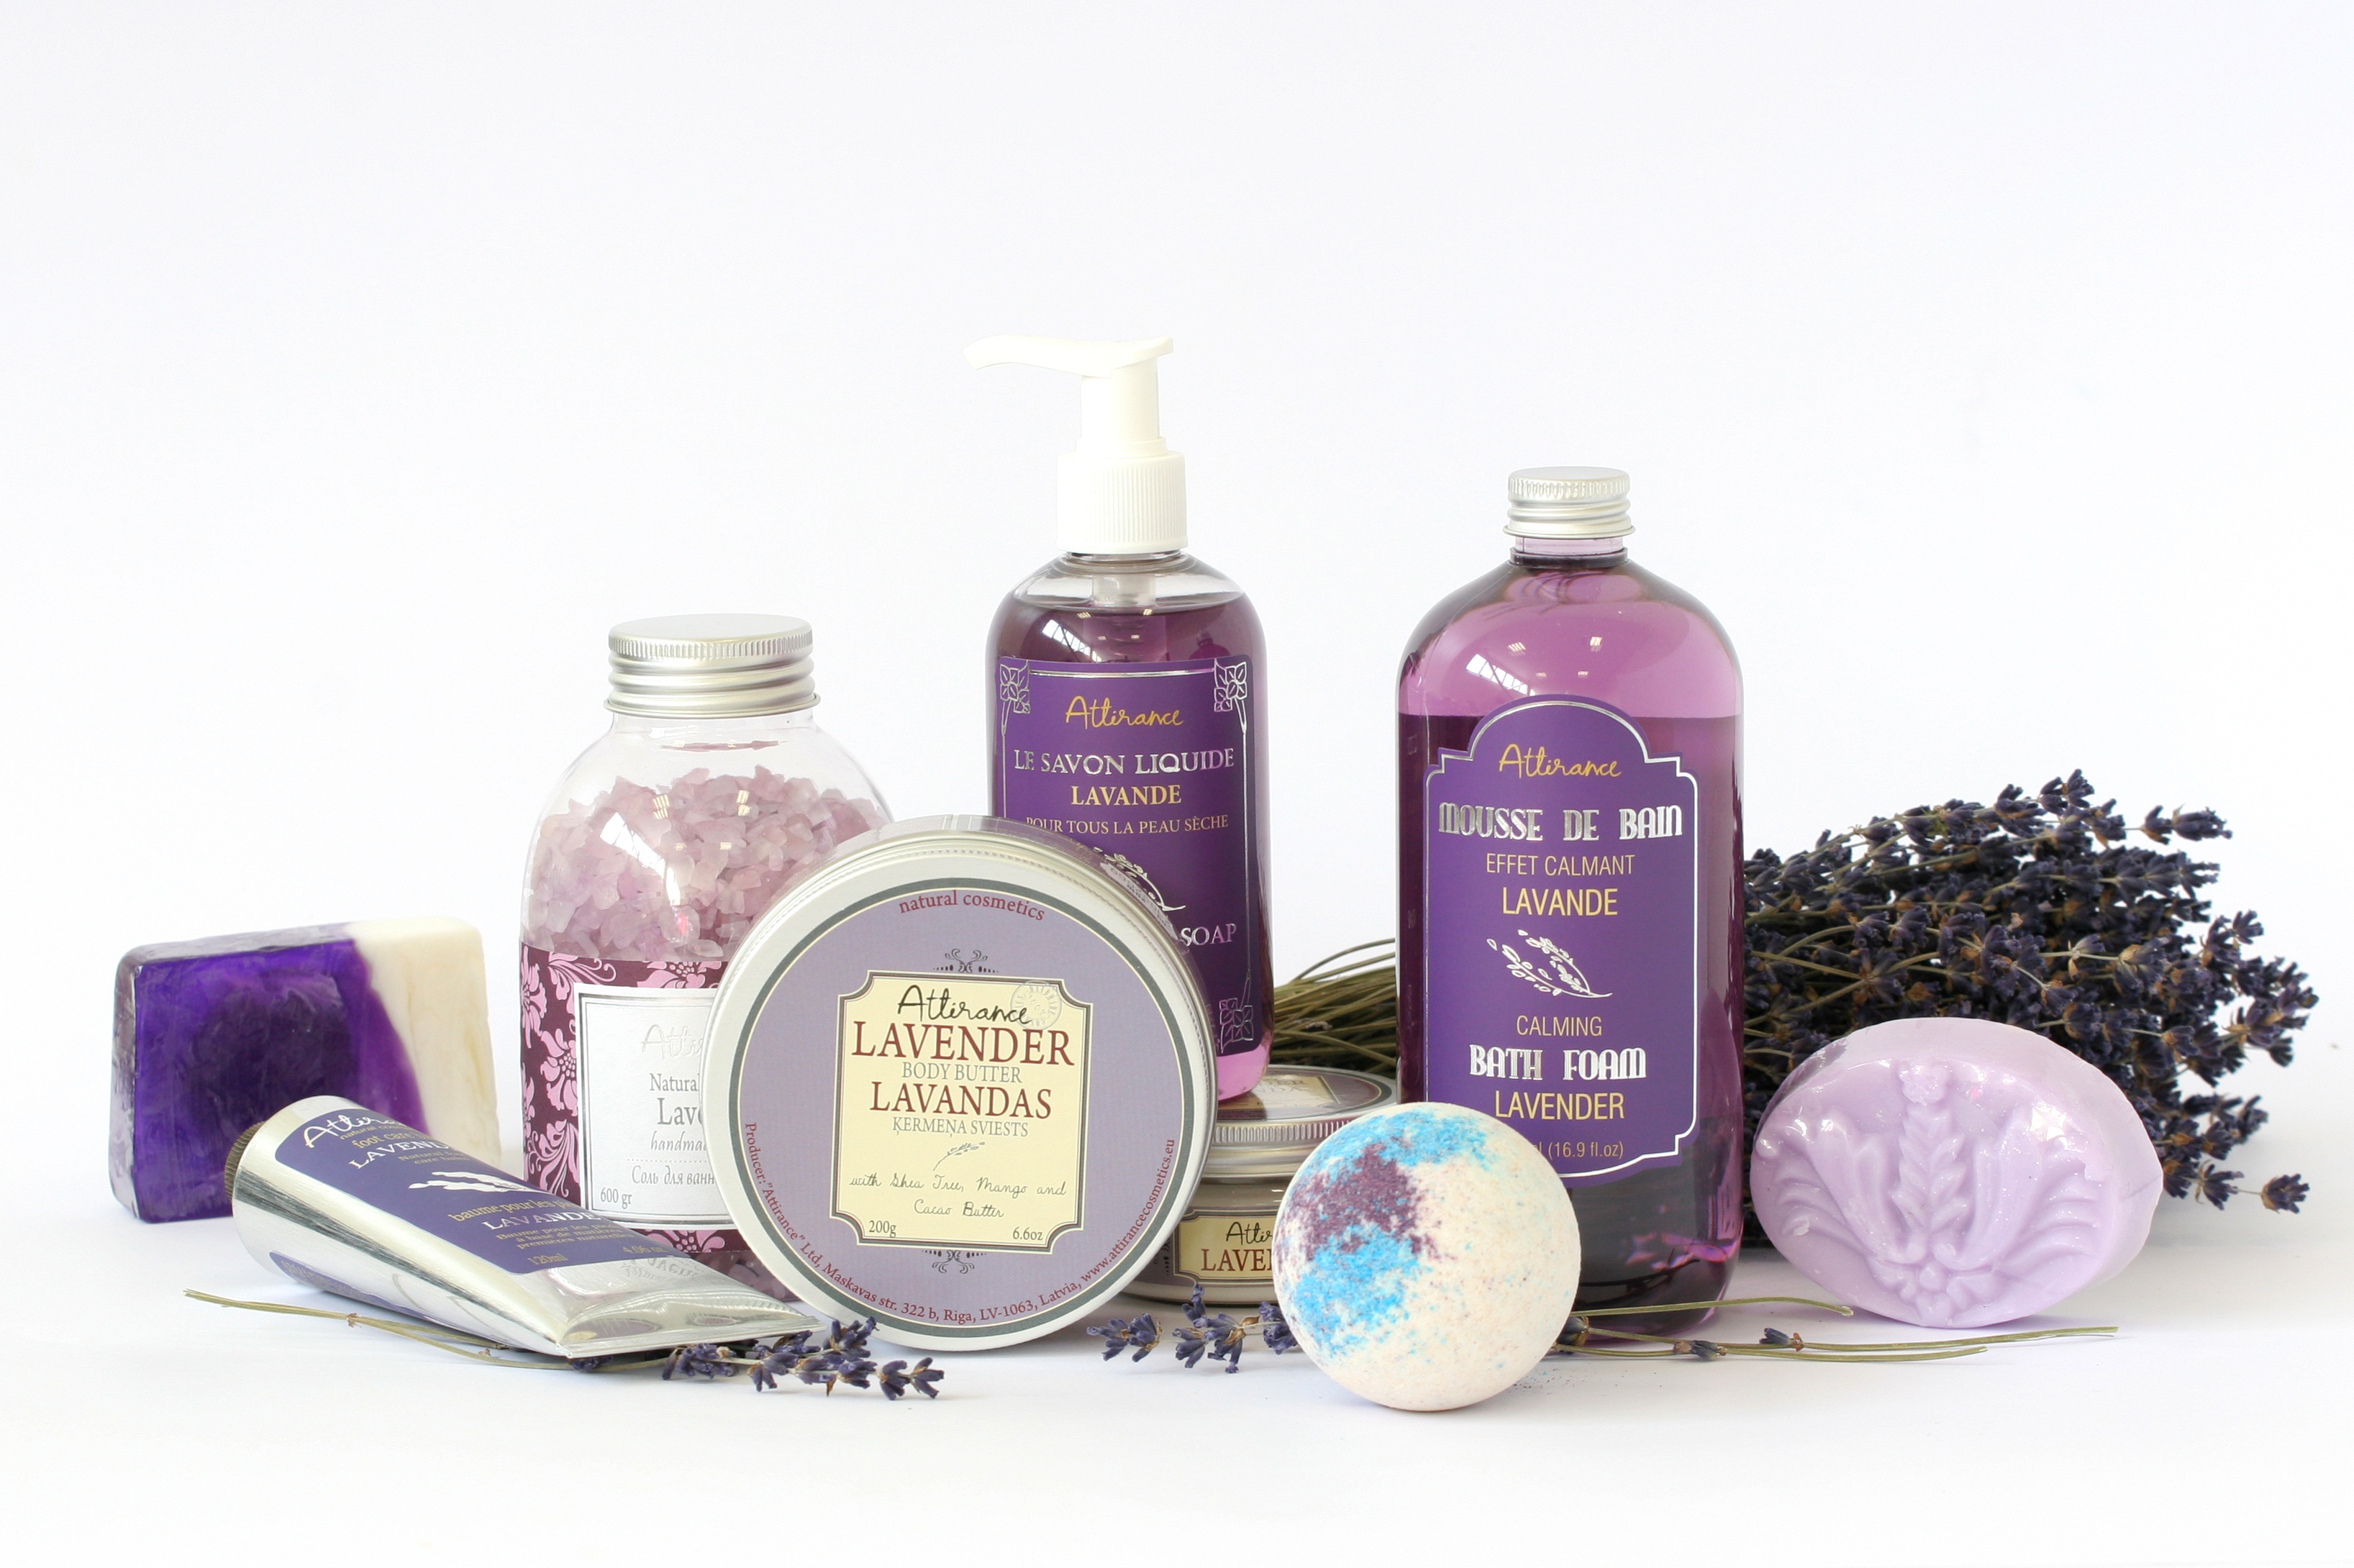
flower, fresh, salt, care, bottle, glass bottle, product, soap, violet, bath, body, oil, perfume, cosmetics, aromatherapy, herbal, lavender products